Mona, Iowa

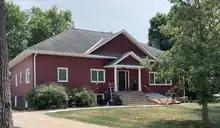
Mona school, now a residence

Mona got its start in 1869, following construction of the Illinois Central Railroad through that territory. Mona was platted May 30, 1870, in sections 11 and 14, by Mary C. Agard, Benjamin Agard, Edward Gregory, and Charles Gregory.